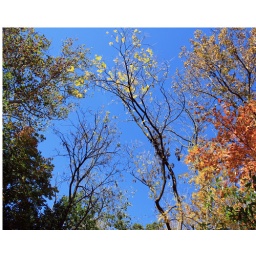
Picture doesn't really show the beauty of the leaves against a very blue sky